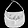
Label: Bag